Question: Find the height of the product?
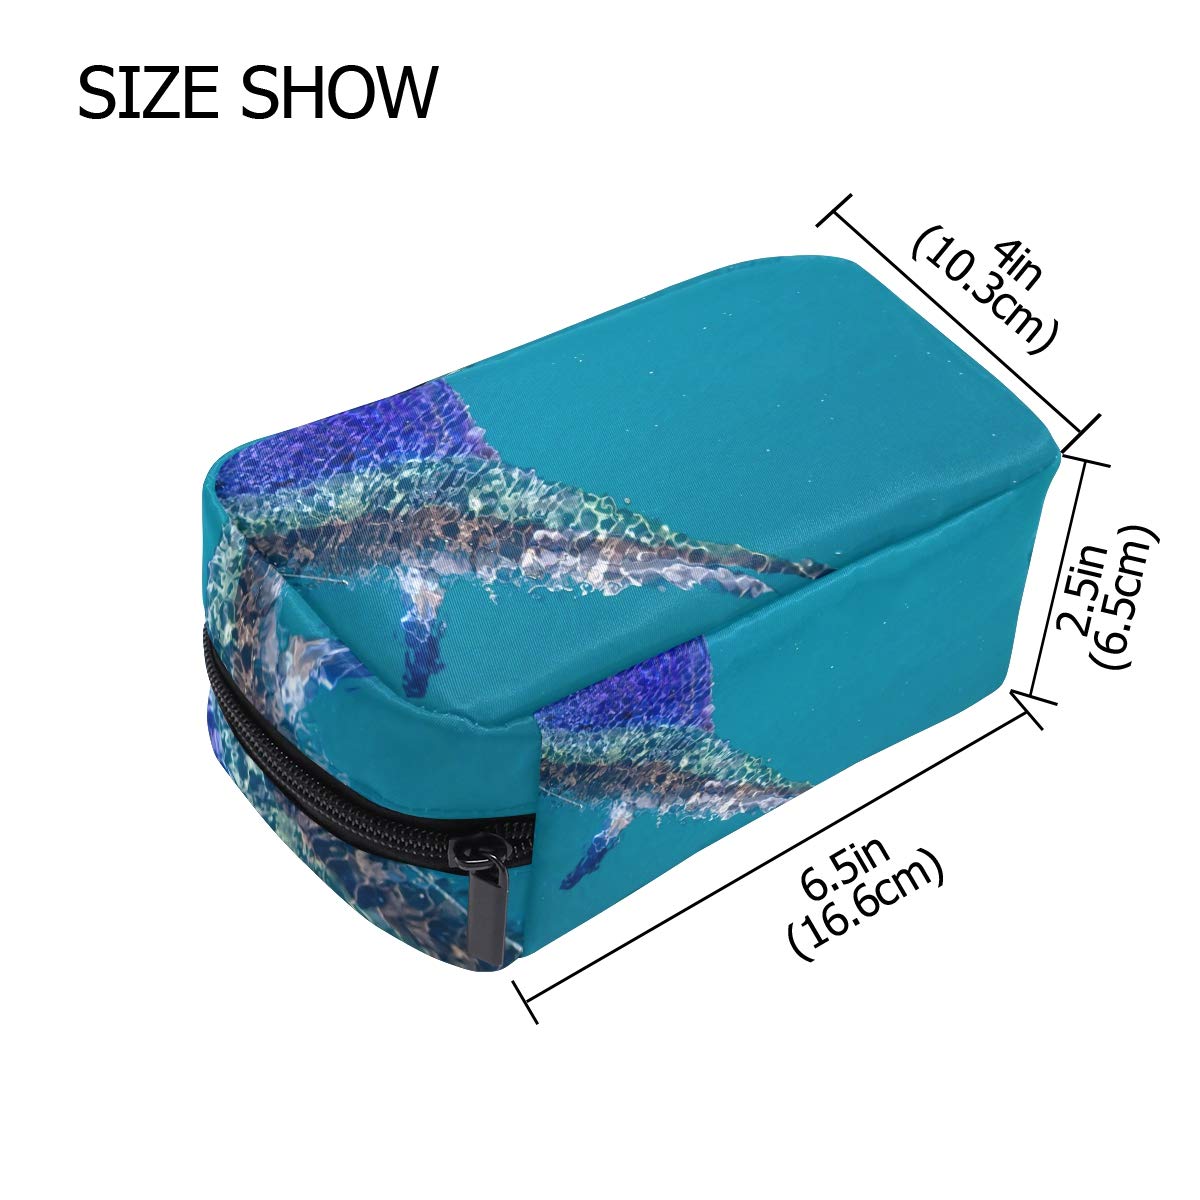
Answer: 6.5 centimetre